James Spaulding

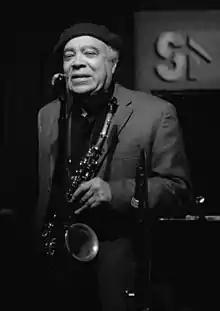
Spaulding performing in 2006

Born in Indianapolis, Indiana, United states, Spaulding attended the Chicago Cosmopolitan School of Music. Between 1957 and 1961, he was a member of Sun Ra's band. In the 1960s, he worked as a studio musician at Blue Note Records, recording with Wayne Shorter, Horace Silver, and Stanley Turrentine. He was also a member of Freddie Hubbard's quintet and the World Saxophone Quartet.